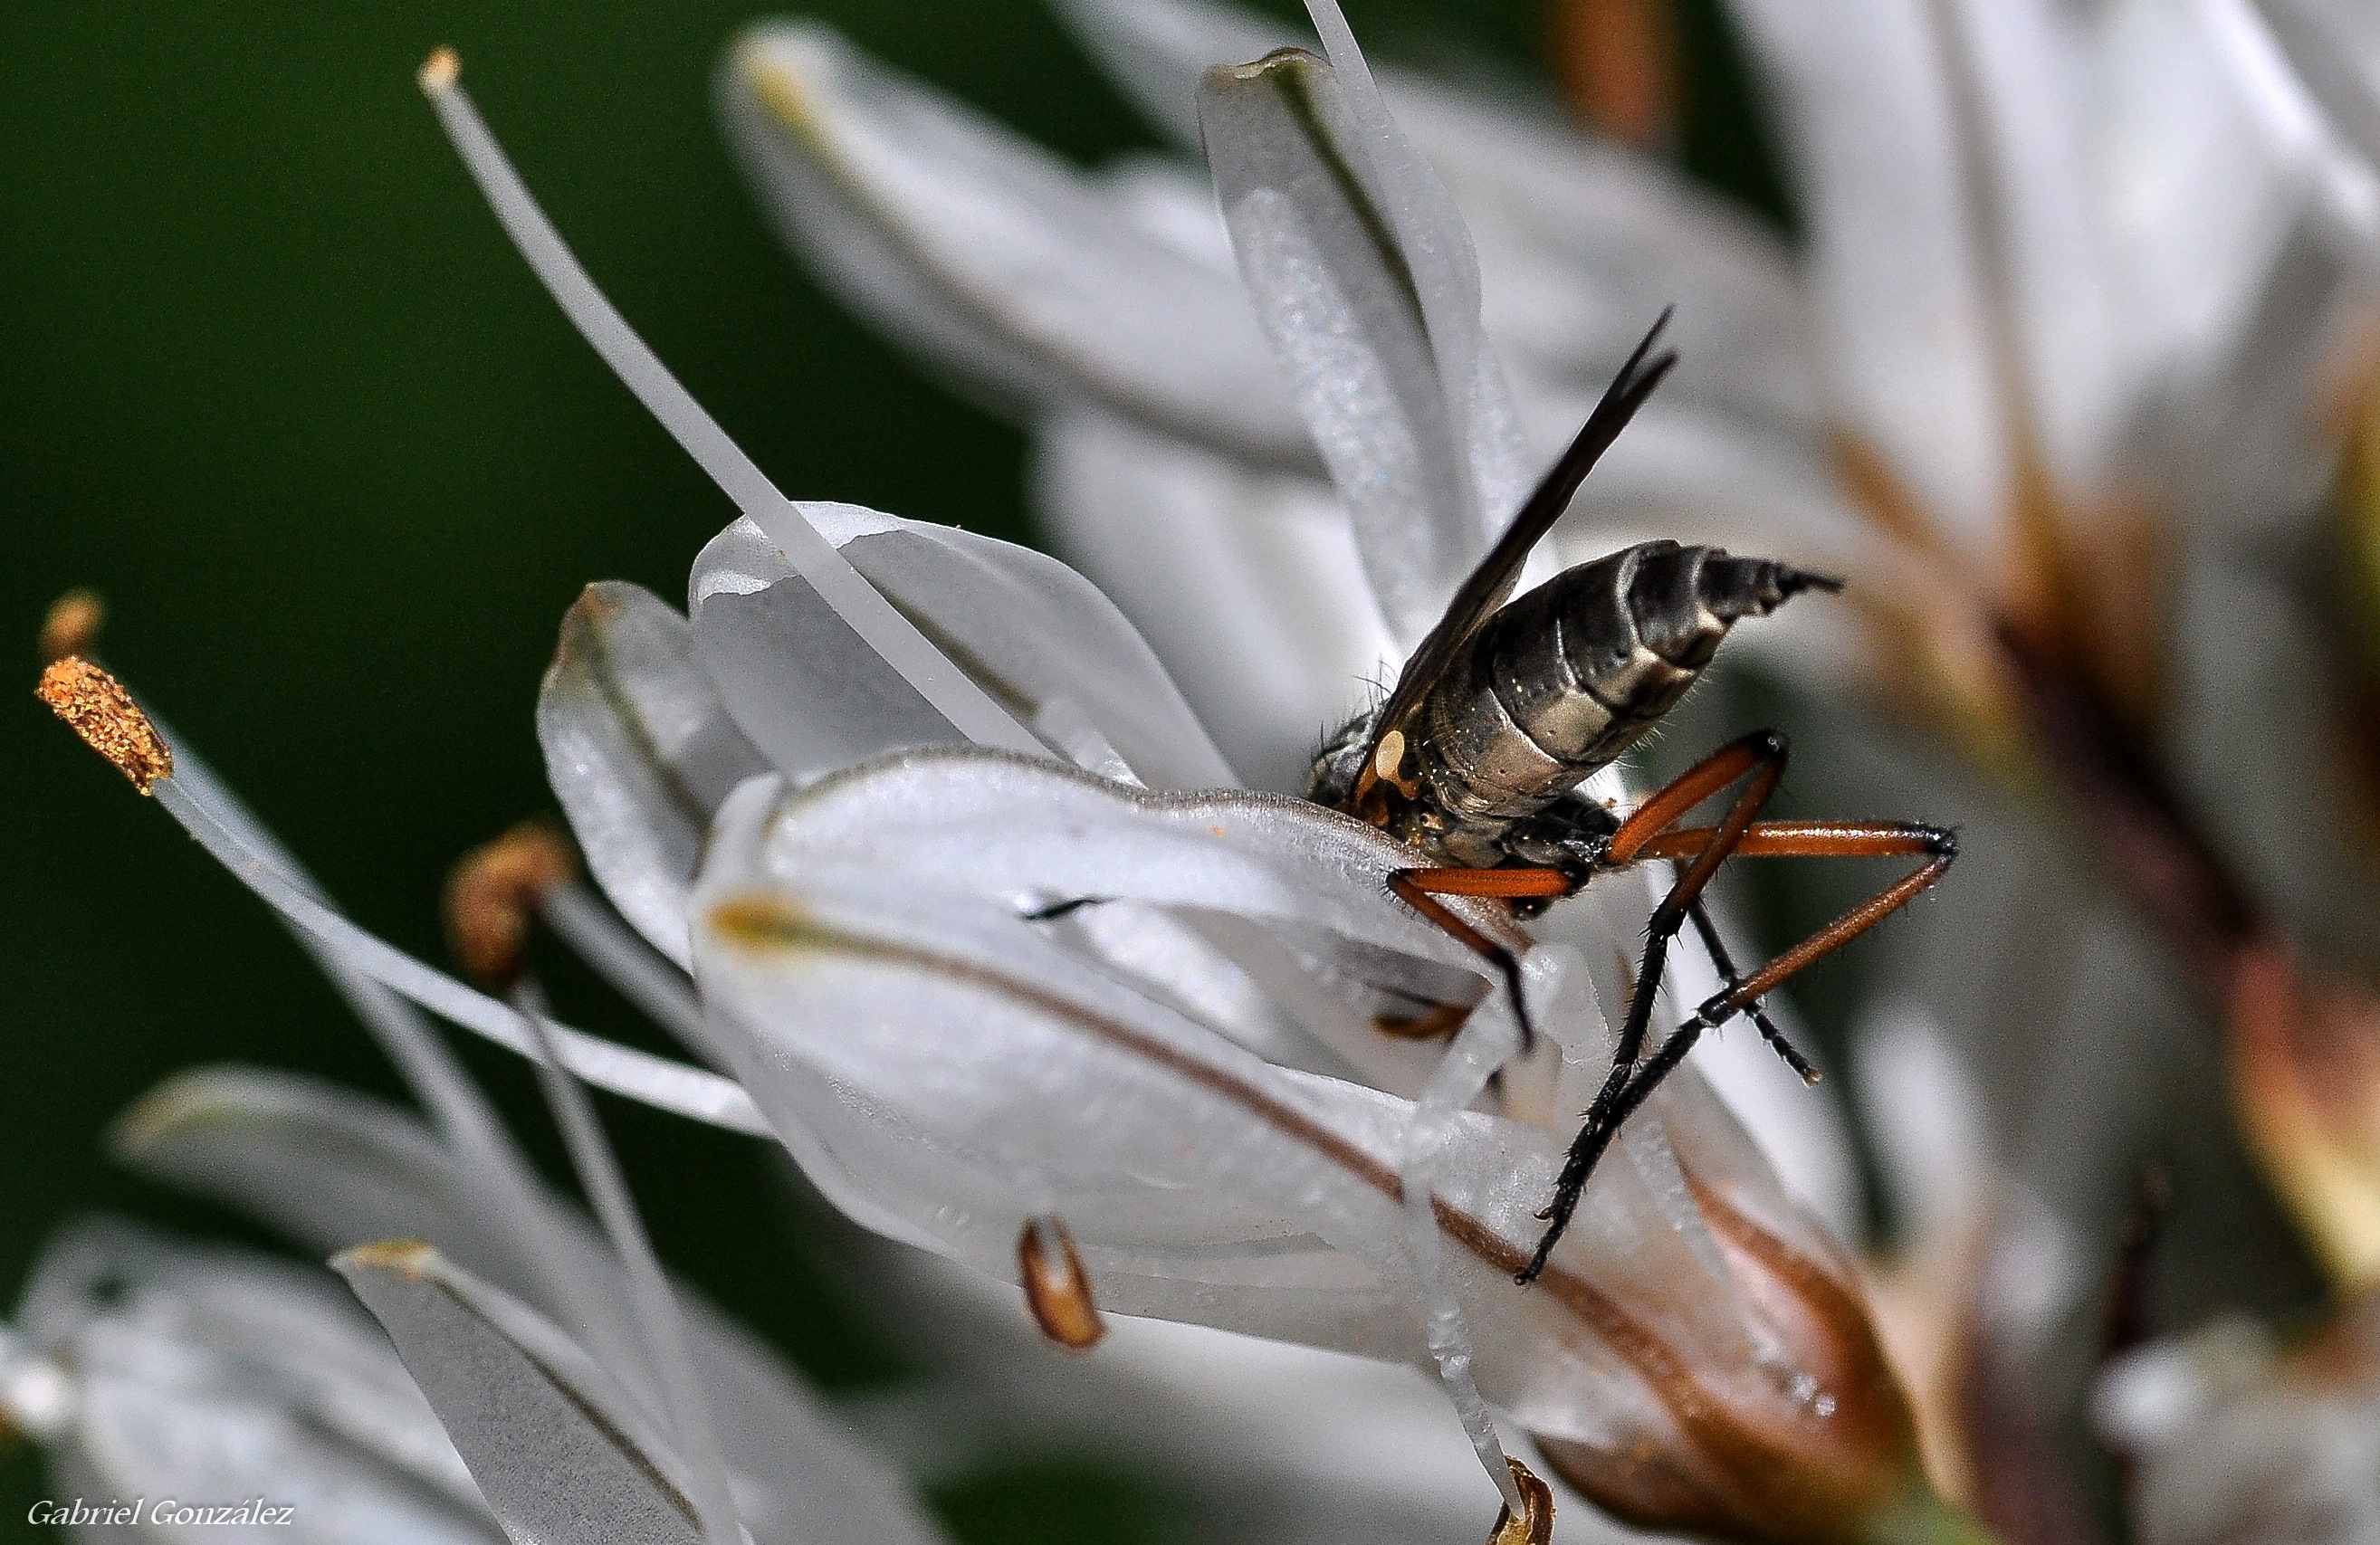
nature, branch, blossom, plant, photography, leaf, flower, fly, insect, macro, botany, flora, fauna, invertebrate, close up, animals, bee, naturaleza, galicia, pontevedra, wasp, pest, espana, nectar, nikond90, ggl1, gaby1, xovesphoto, animales, gphoto, sigma105mm, macro photography, pontevedragaliciaespa a, honey bee, membrane winged insect